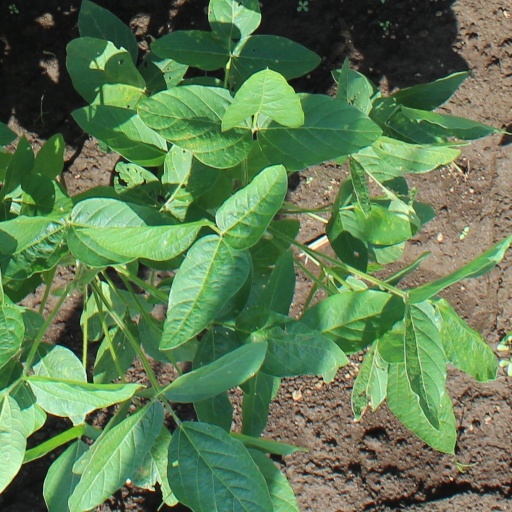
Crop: soybean